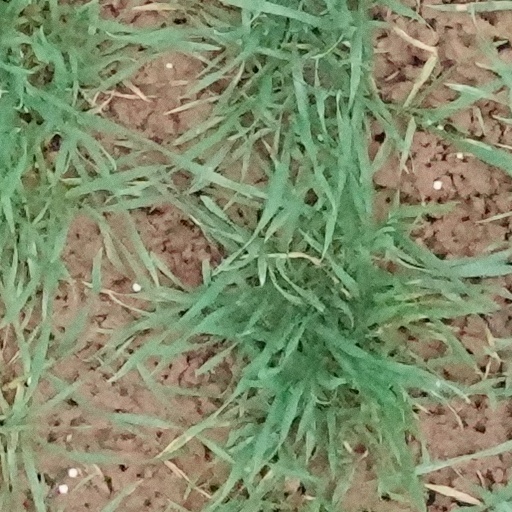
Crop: wheat